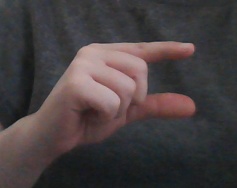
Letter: dal